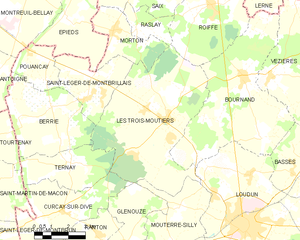
Carte des communes françaises Les Trois-Moutiers